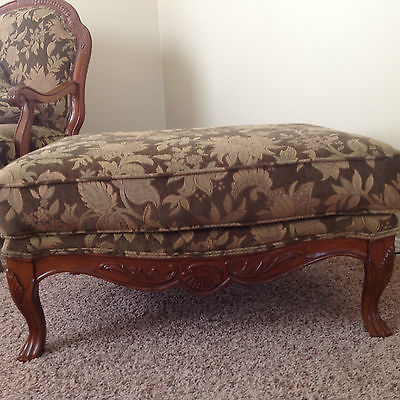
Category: chair